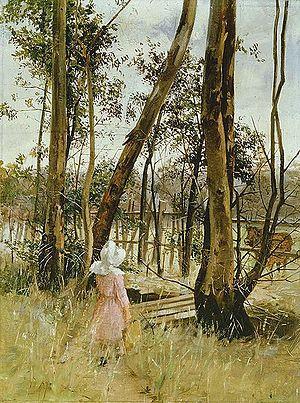
Jane Sutherland est une peintre australienne.